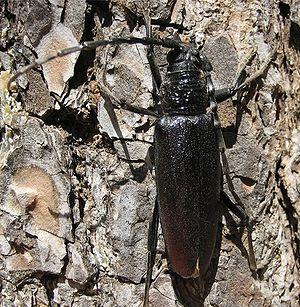
La réserve naturelle de Zasavica est une aire protégée située en Serbie. Depuis 2008, le site est inscrit sur la liste des sites Ramsar pour la conservation et l'utilisation durable des zones humides. Il est également considéré comme une zone importante pour la conservation des oiseaux.